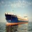
Label: ship